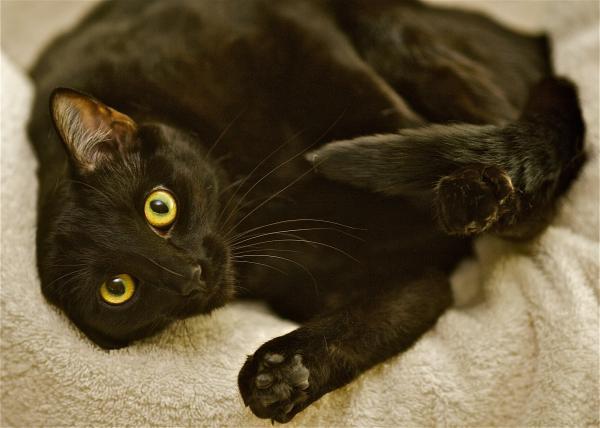
Breed: Bombay